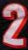
Number: 2